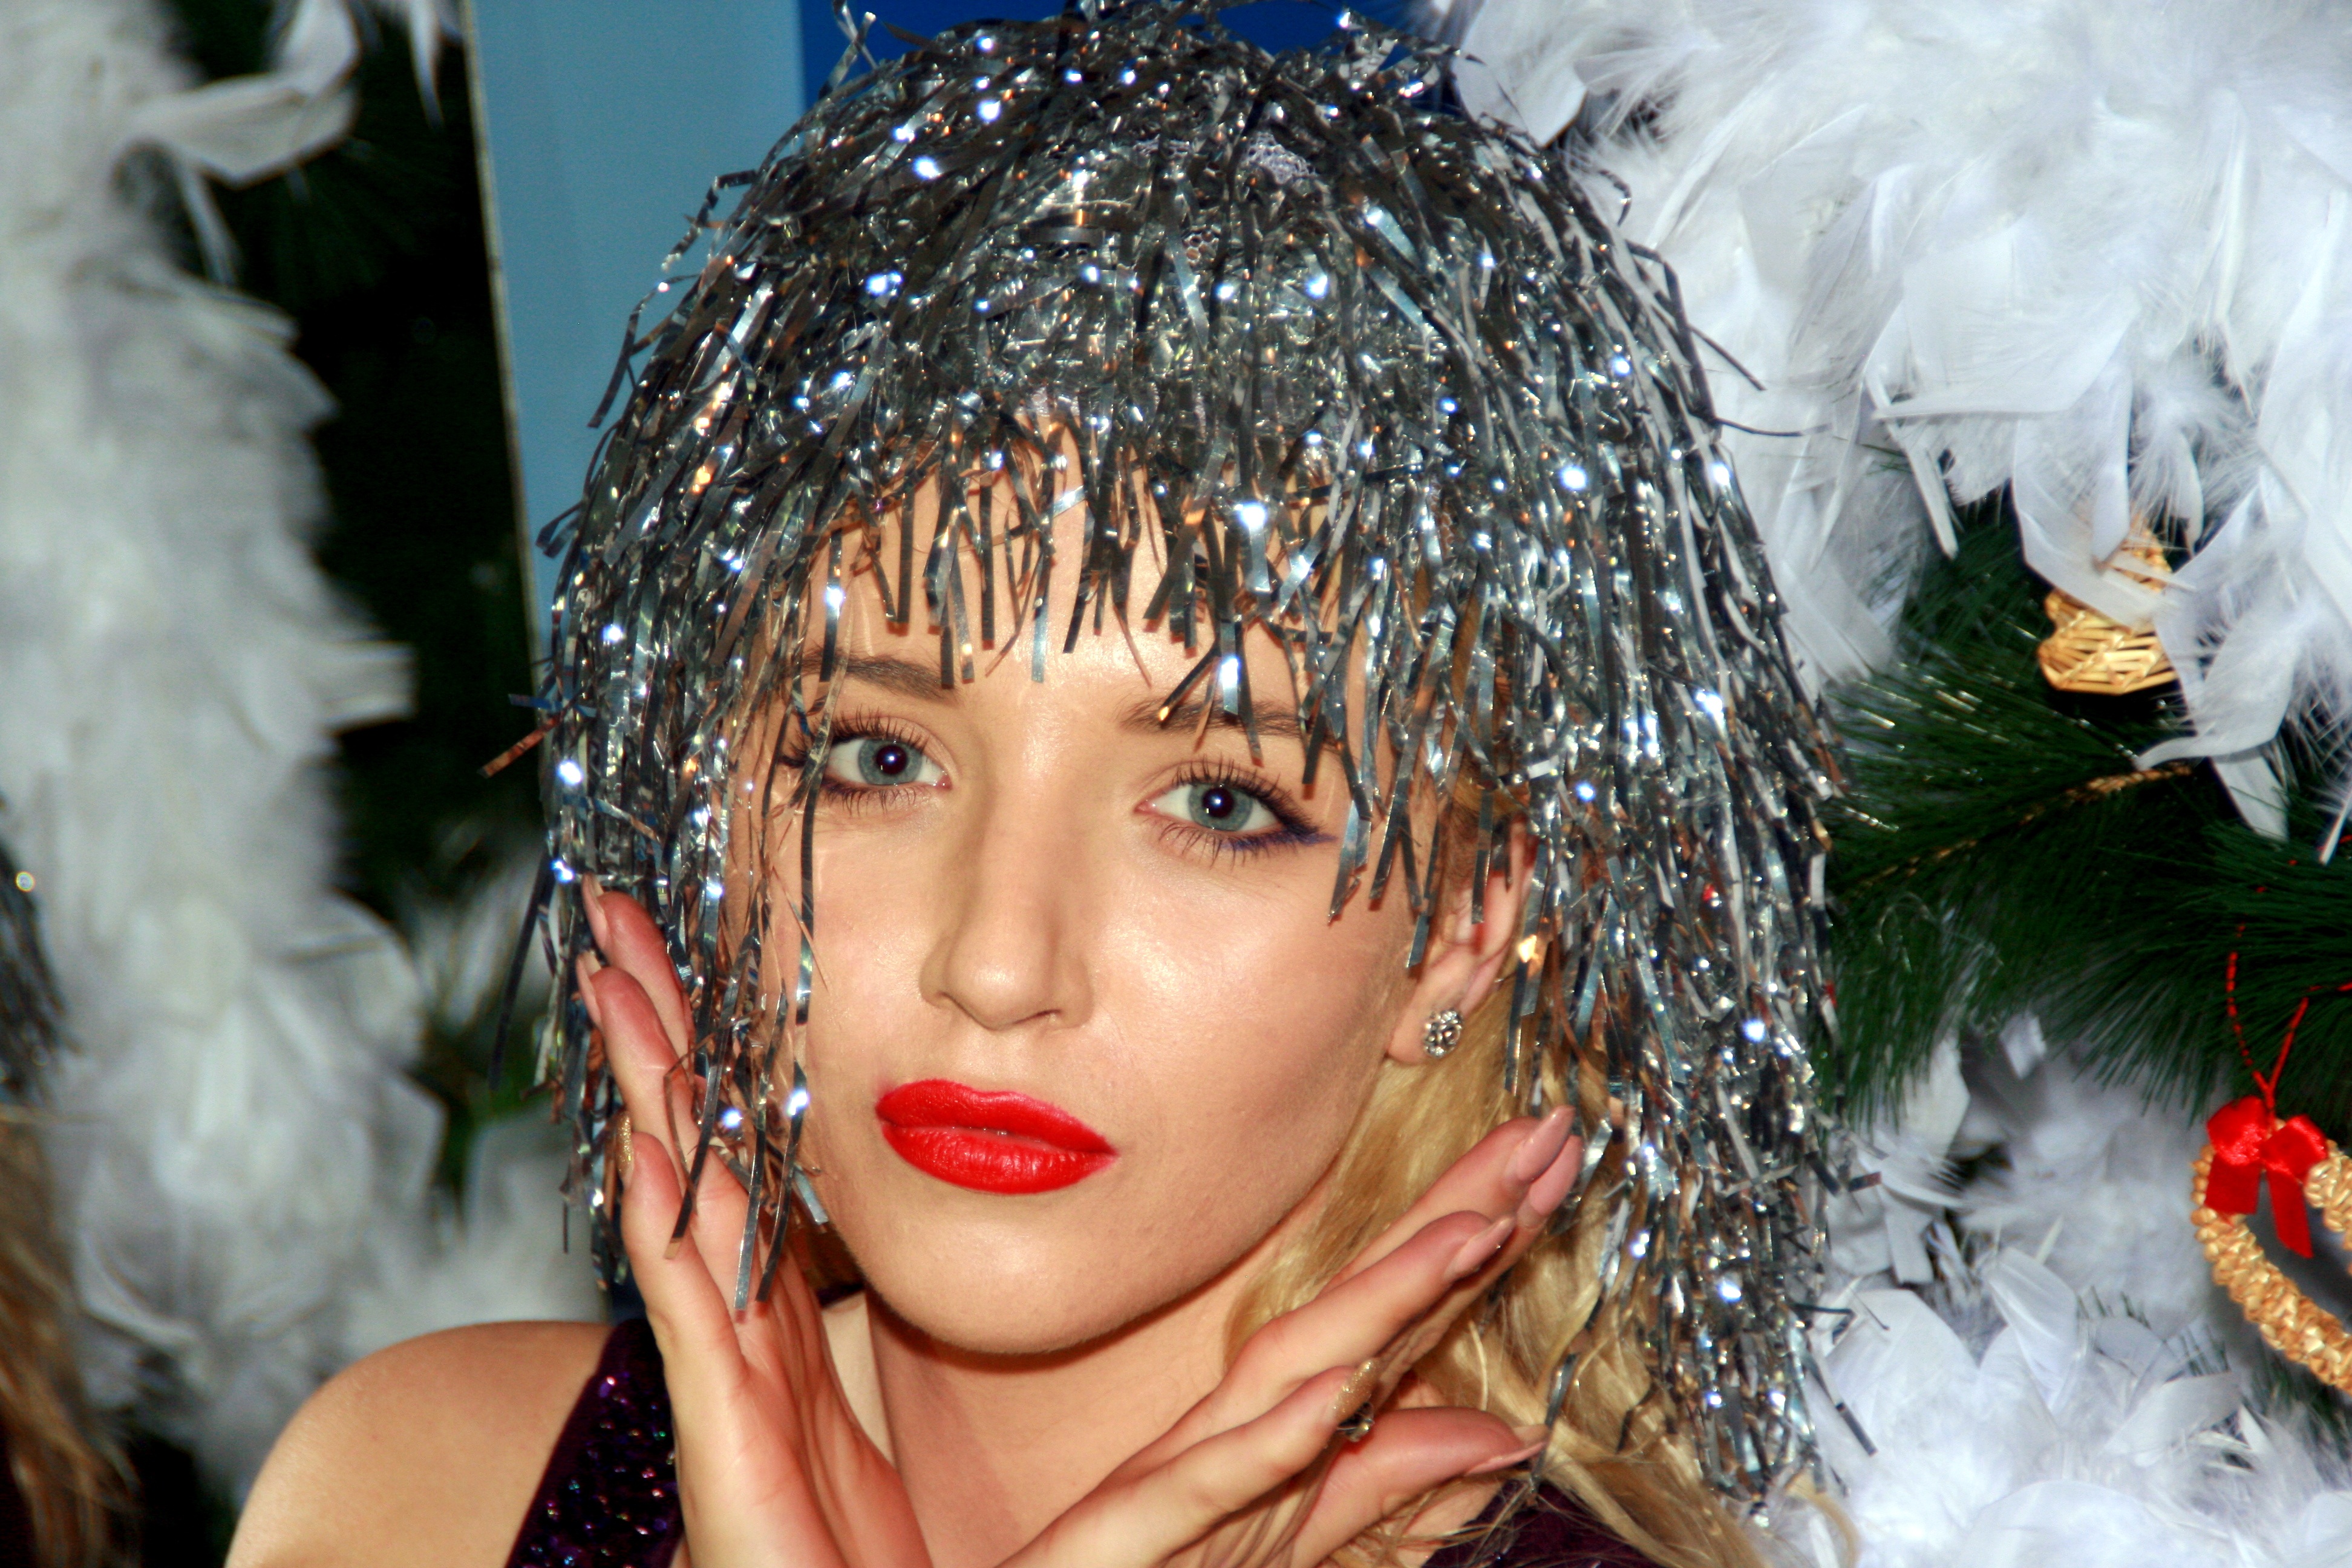
girl, carnival, fashion, christmas, christmas tree, dress, holidays, tinsel, wig, decorations